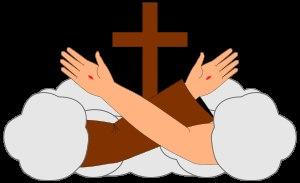
L'ordre des Frères mineurs, dont les membres sont couramment appelés franciscains, est un ordre religieux catholique né en Italie sous l'impulsion de saint François d'Assise en 1210. À l'imitation du Christ, les membres tentent de vivre une vie de grande pauvreté et simplicité évangélique. Insistant sur l'aspect de fraternité dans leur vie les franciscains ont choisi de s'appeler « frères ». Aujourd'hui, la majorité d'entre eux sont prêtres.